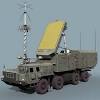
Label: 30N6E